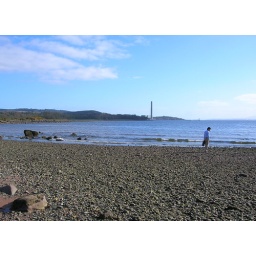
Bodo at the beach with former power plant in the background